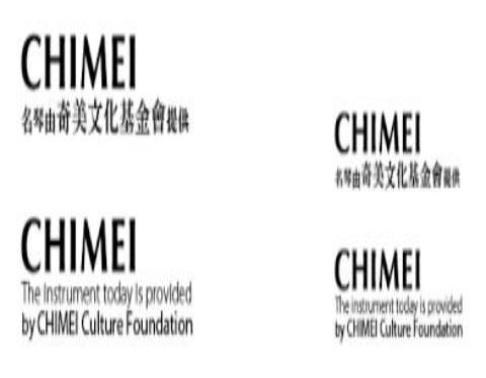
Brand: chimei
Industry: Electronic